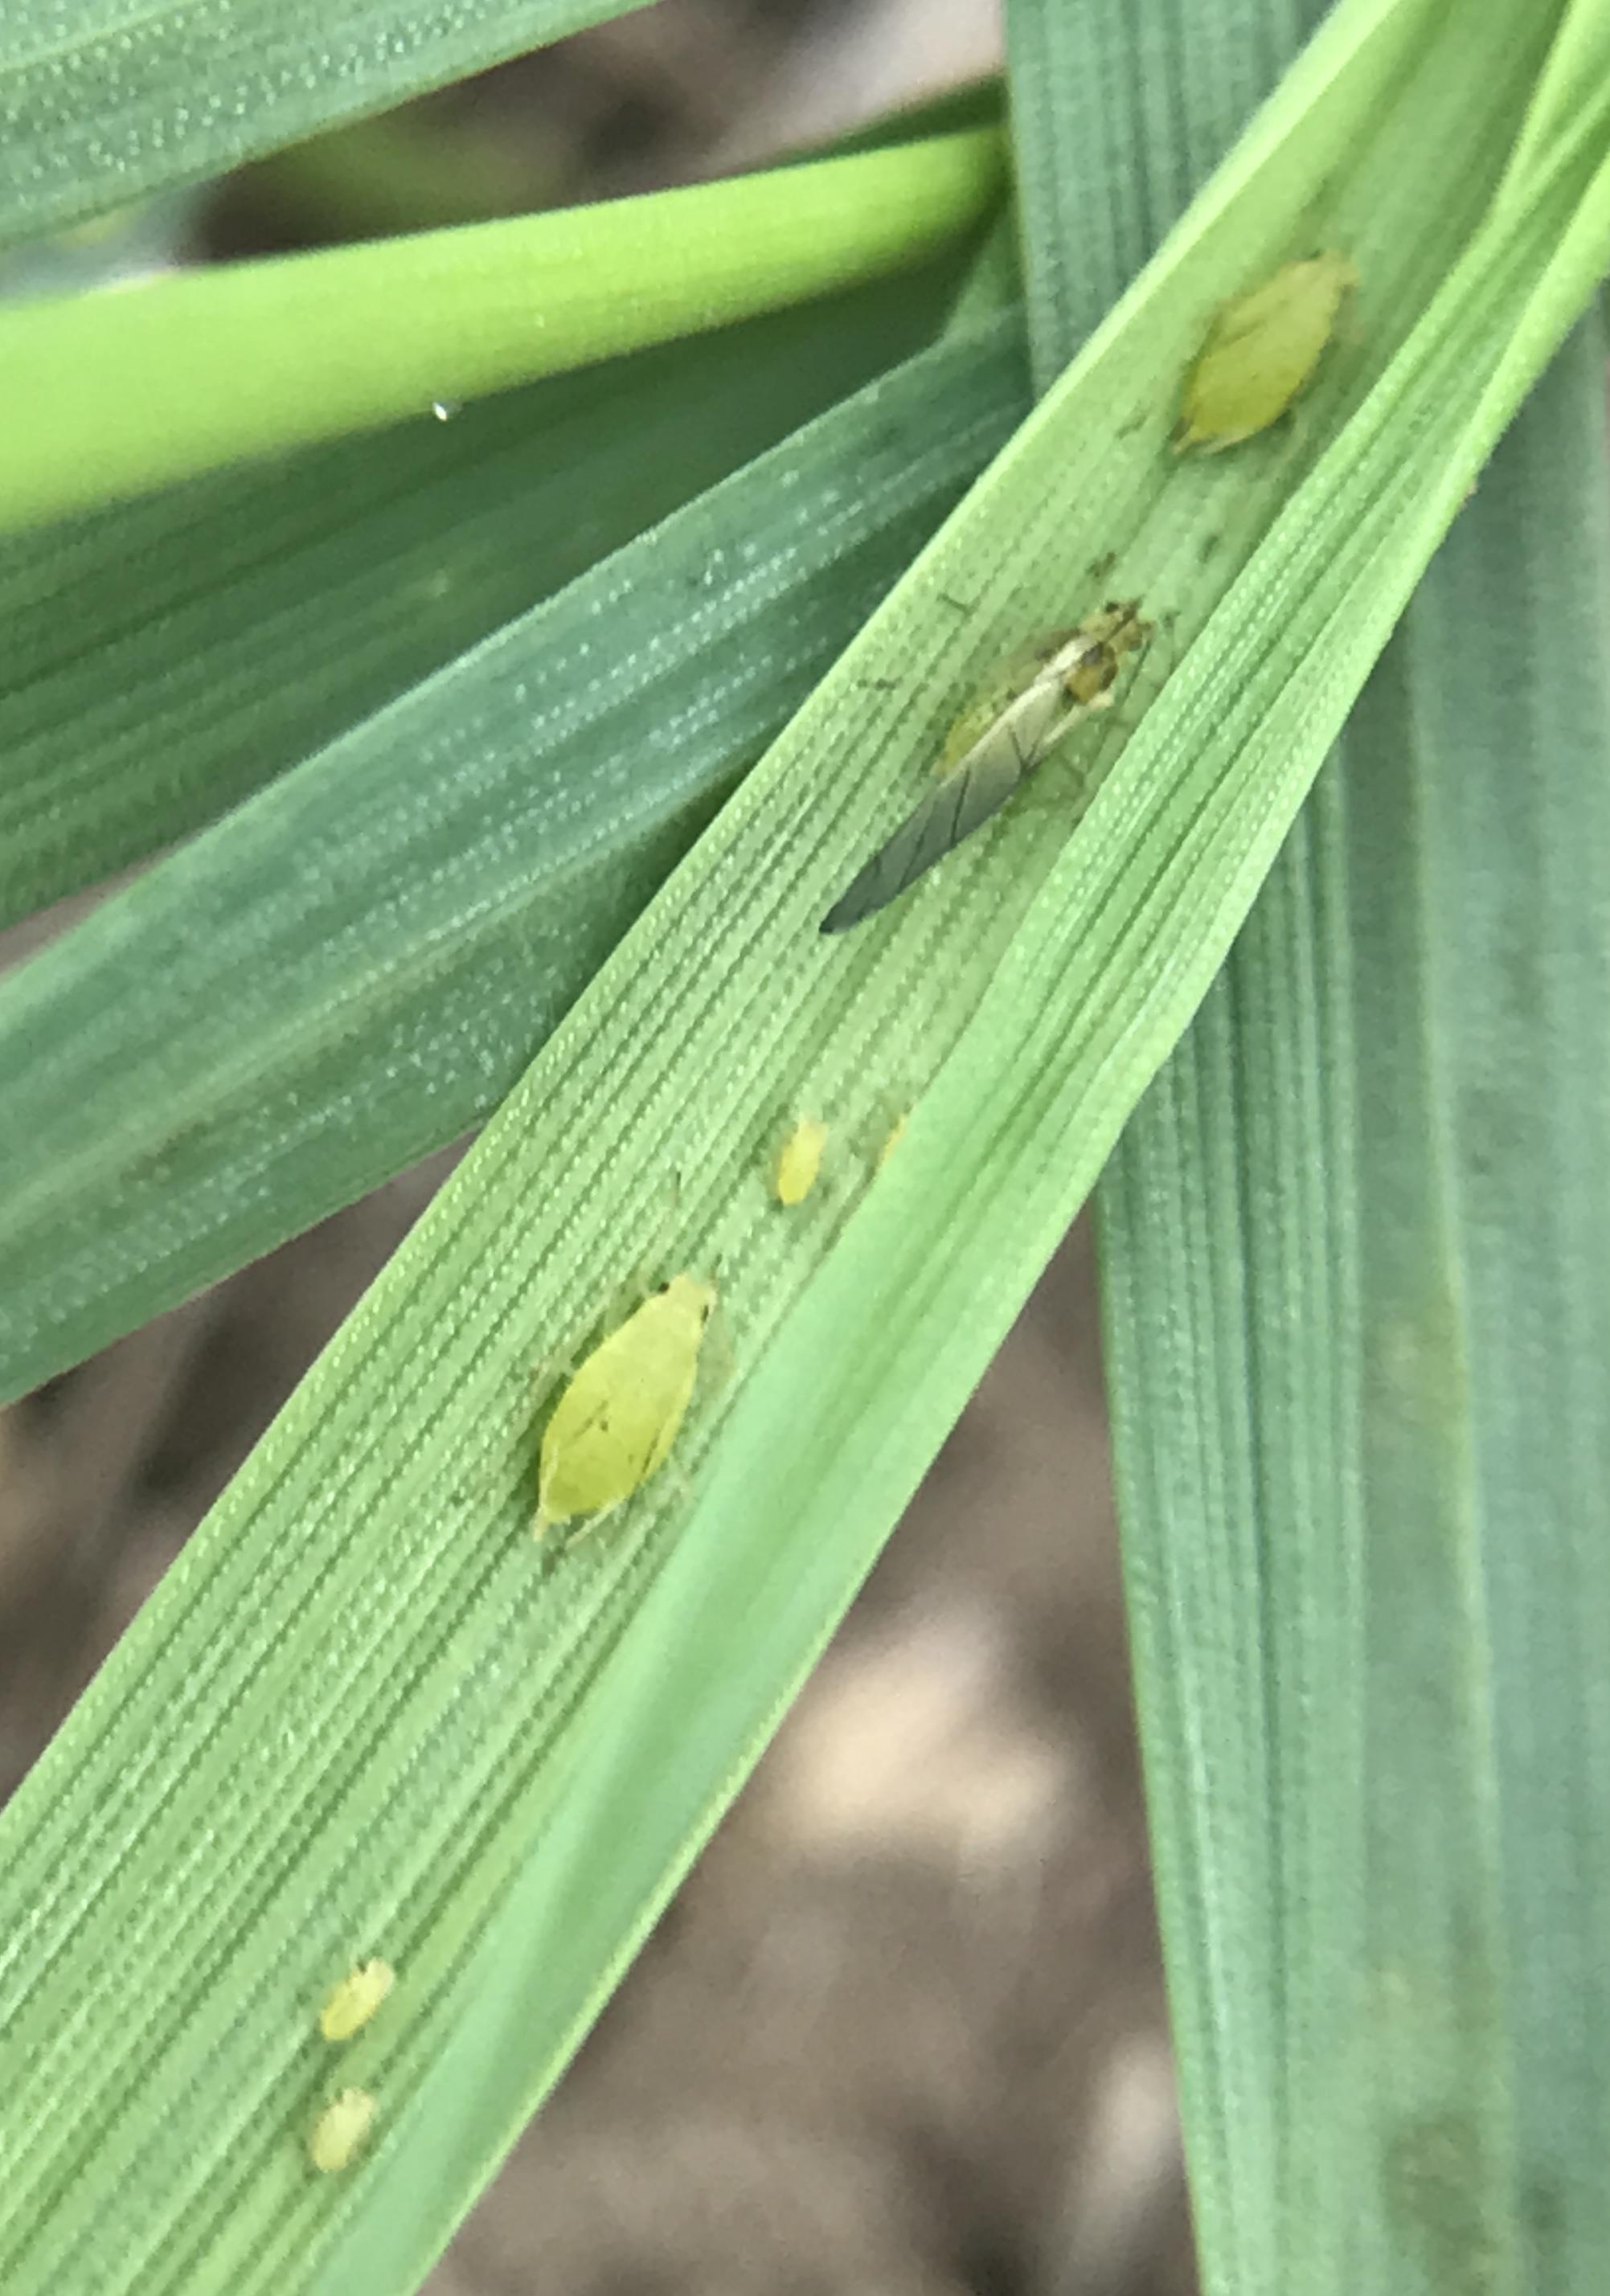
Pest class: cereal_grass_aphid